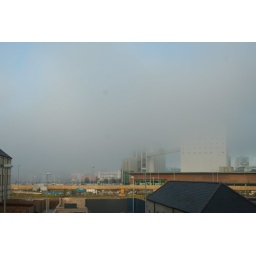
From clear blue skies to this in 2 minutes...